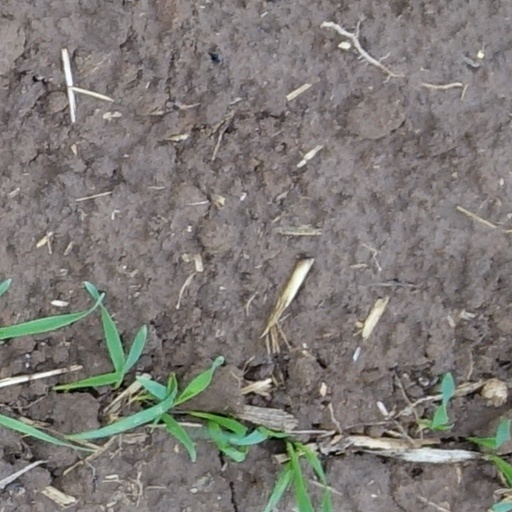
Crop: wheat